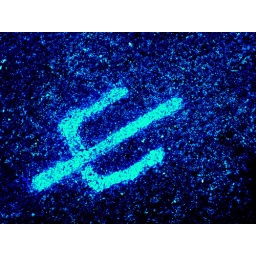
Came home to find a roadworm freshly sprayed by the hydrant cover opposite my front door